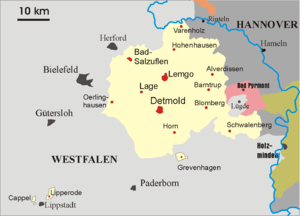
La principauté de Lippe est un ancien État allemand situé dans l'actuel Land de Rhénanie-du-Nord-Westphalie. De 1613 à 1789, cet État était appelé comté de Lippe-Detmold.